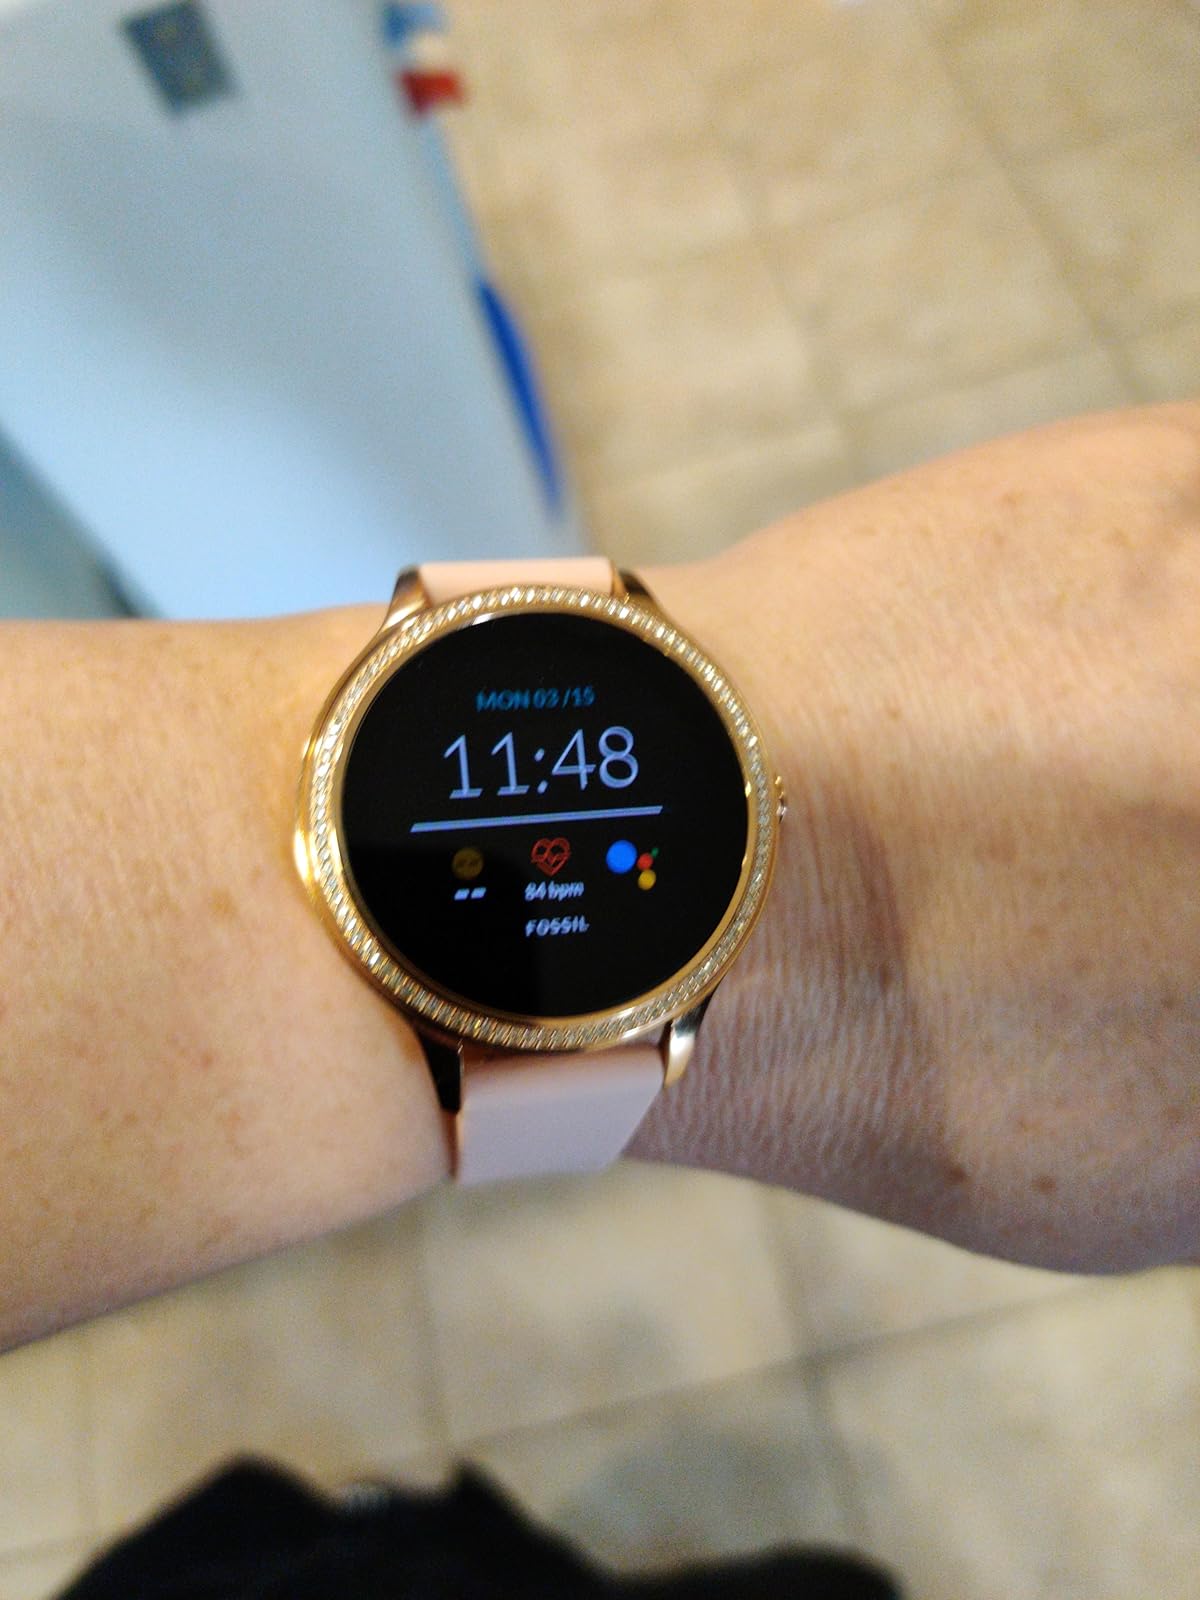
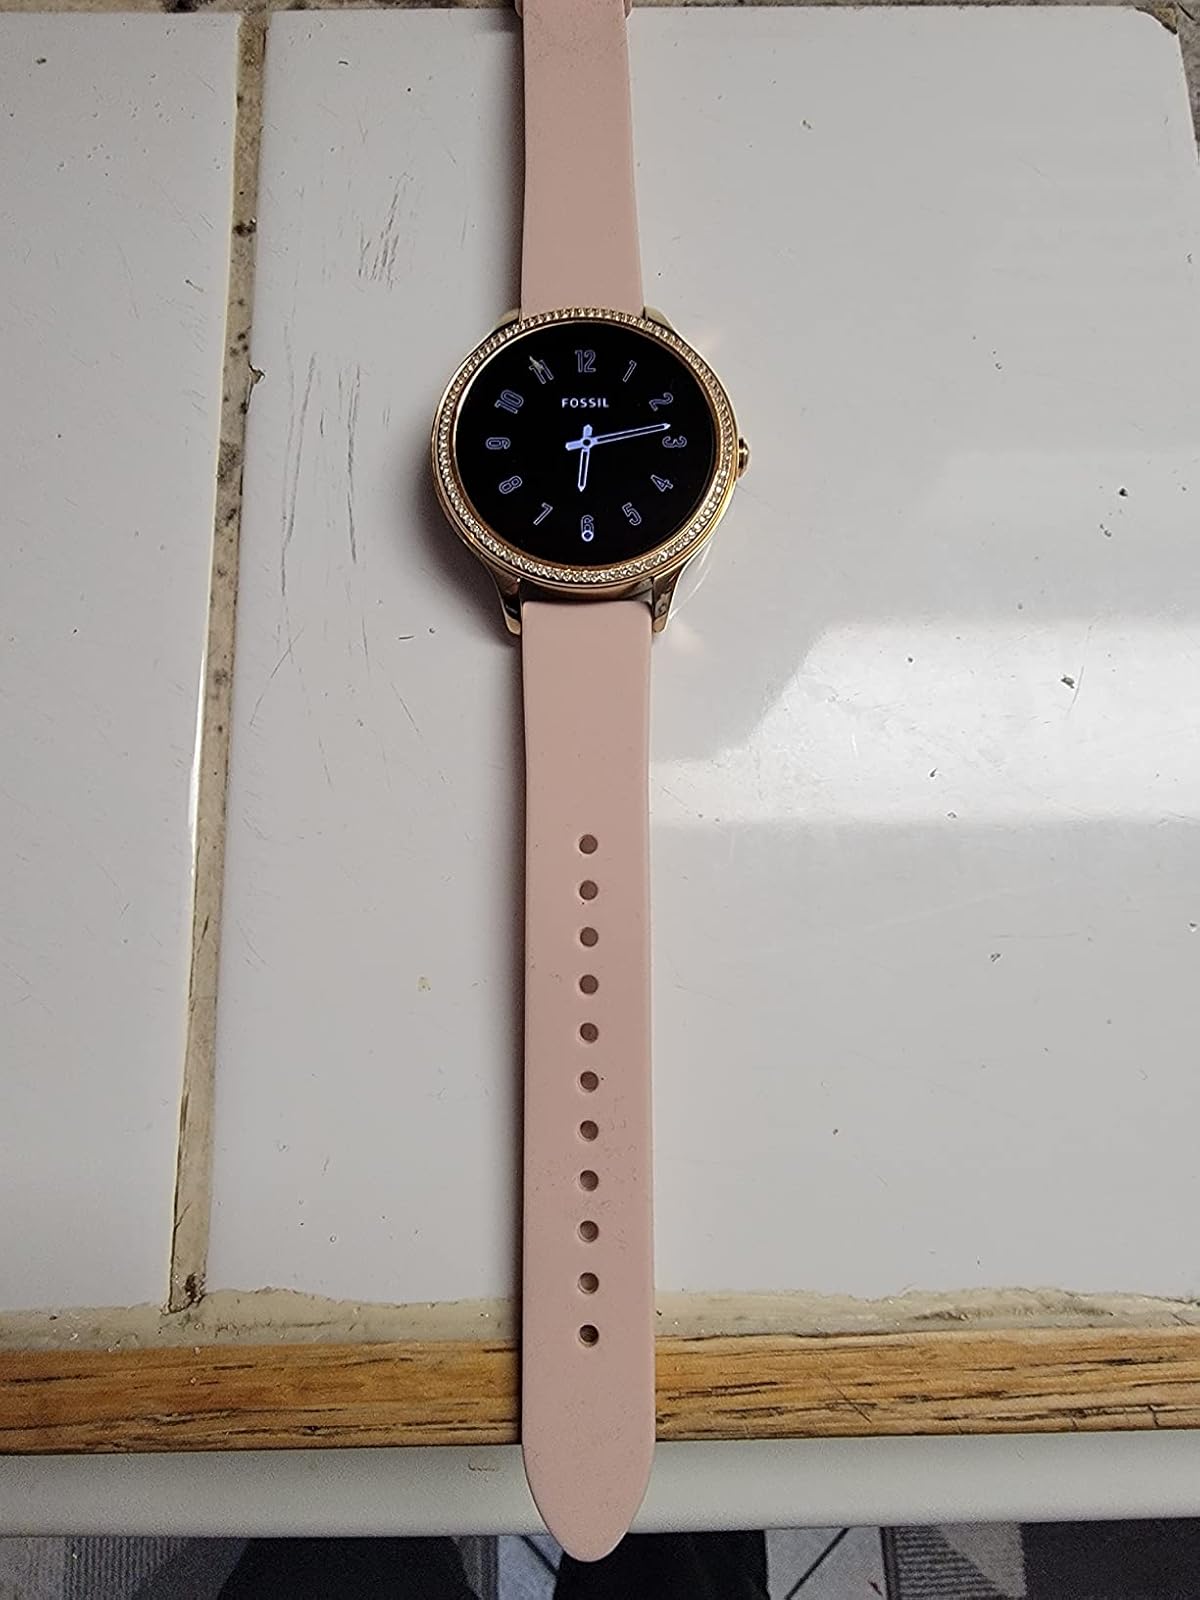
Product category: smartwatch
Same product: yes